Hadrumetum

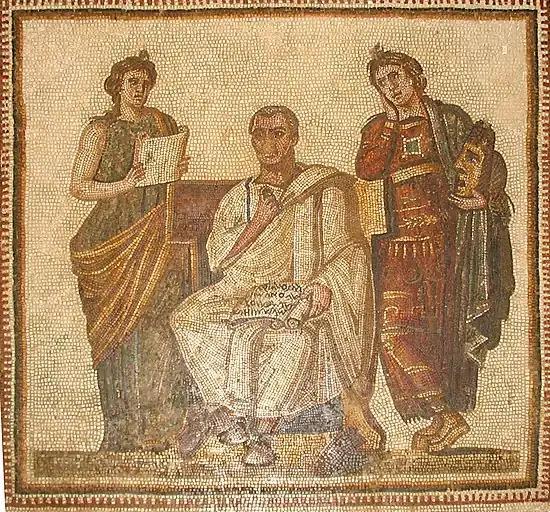
A 3rd-century mosaic discovered at Hadrumetum depicting Vergil and his "Aeneid" between the muses Clio and Melpomene.

Hadrumetum, also known by many variant spellings and names, was a Phoenician colony that pre-dated Carthage. It subsequently became one of the most important cities in Roman Africa before Vandal and Umayyad conquerors left it ruined. In the early modern period, it was the village of Hammeim, now part of Sousse, Tunisia.